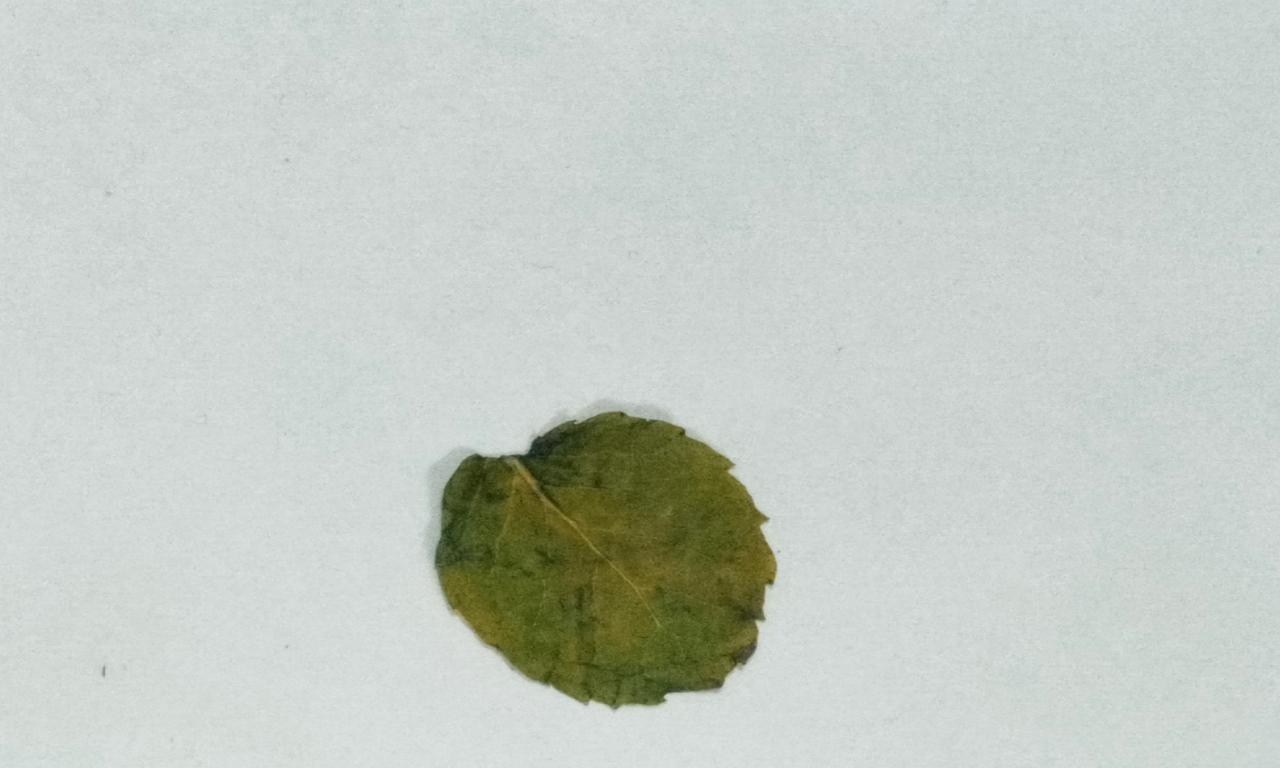
Label: Dried